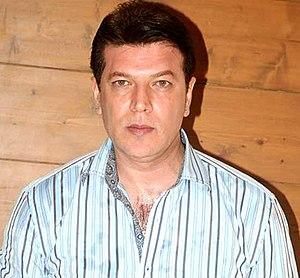
Aditya Pancholi est un acteur indien présent au cinéma mais également à la télévision. Il est né le 4 janvier 1965 en Inde.